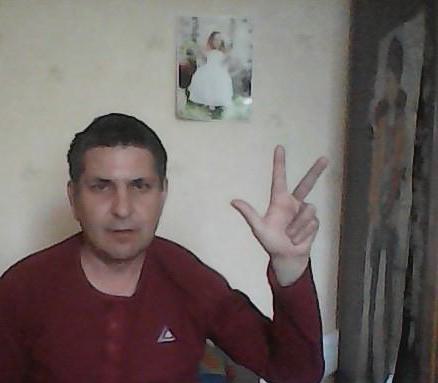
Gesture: three2